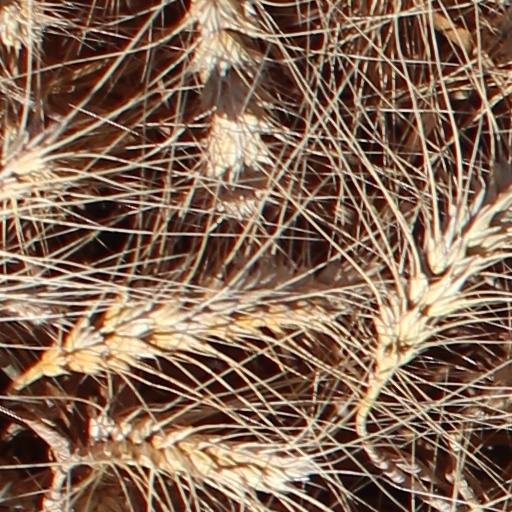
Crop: wheat